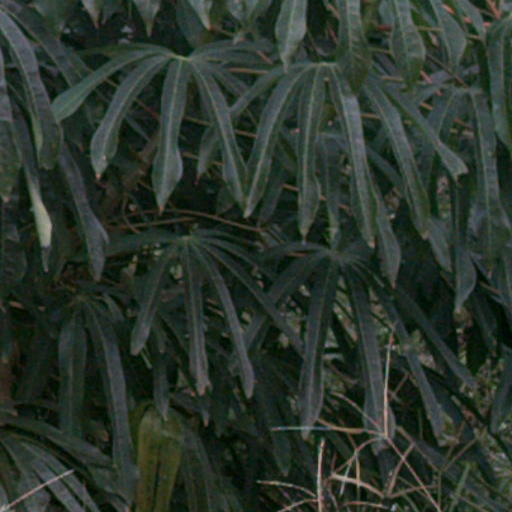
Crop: cassava